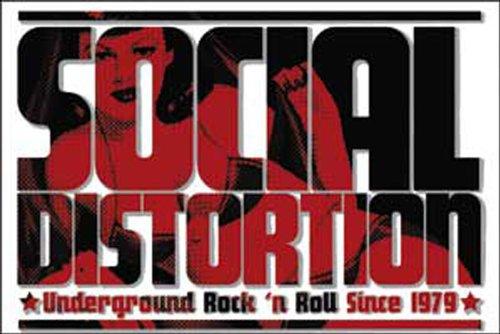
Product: Licenses Products Social Distortion Logo Magnet
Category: Home & Kitchen | Kitchen & Dining | Kitchen Utensils & Gadgets | Kitchen Accessories | Refrigerator Magnets
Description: Magnet is a great gift and souvenir.
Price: $5.99
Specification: ProductDimensions:3x2x0.1inches|ItemWeight:0.32ounces|ShippingWeight:0.32ounces(Viewshippingratesandpolicies)|DomesticShipping:ItemcanbeshippedwithinU.S.|InternationalShipping:ThisitemcanbeshippedtoselectcountriesoutsideoftheU.S.LearnMore|ASIN:B00EFWPVT4|Itemmodelnumber:M-2020|Manufacturerrecommendedage:4-15years